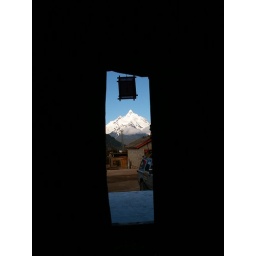
We are sitting beside the stove to watch the Meili.